Austin Metro

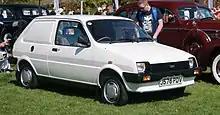
This generation of Metro was still offered as a panel van for some years after the Metro passenger car had been upgraded and renamed as the Rover Metro/100.

A rear spoiler reduced drag coefficient to increase the Metro's already good fuel economy, and the hydraulic clutch (often berated as the cause of the Metro's particularly harsh gearchange) was replaced by a self-adjusting cable-operated mechanism. The lack of a five-speed gearbox would become a major drawback as time went on; the BMC sump-mounted gearbox was never developed to accommodate an extra gear ratio, which was a severe handicap against the opposition – by the mid-1980s the Ford Fiesta, Peugeot 205, Fiat Uno and Opel Corsa/Vauxhall Nova were all available with a five-speed gearbox on larger-engine models.